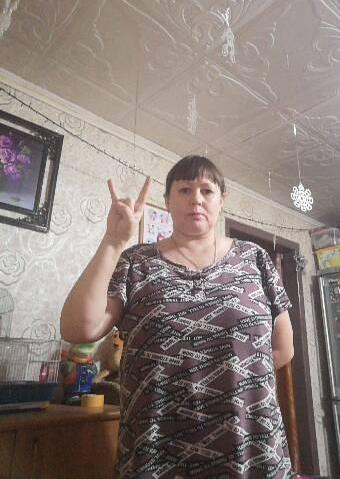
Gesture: rock